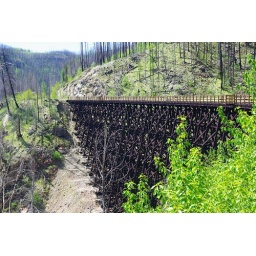
Impressive bridge in myria canyon